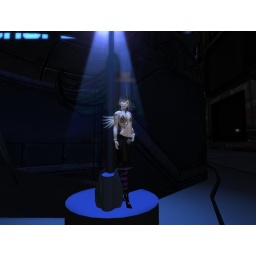
Kila standing in a street light at Insilico.